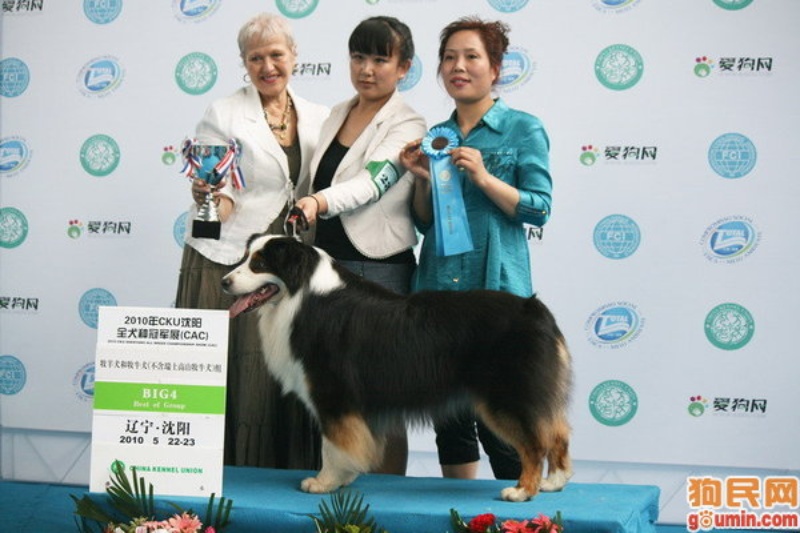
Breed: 245-n000098-Australian_Shepherd